Polybenzimidazole

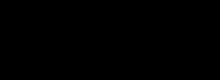
Formula for polybenzimidazole derivatives wherein R is an aromatic nucleus symmetrically tetra-substituted, with the nitrogen atoms of the formula being part of benzimidazole rings, and R' being a member of an aromatic hydrocarbon ring.

The most common form of PBI used in industry is the fiber form. The fiber process following polymerization is shown in the figure. The polymer is made into solution using dimethylacetamide as solvent. The solution is filtered and converted into fiber using a high temperature dry-spinning process. The fiber is subsequently drawn at elevated temperature to get desired mechanical properties. It is then sulfonated and made into staple using conventional crimping and cutting techniques.